Action of 26–27 April 1864

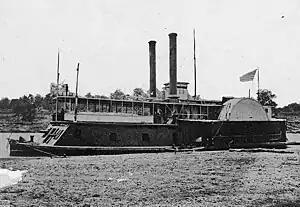
USS "Fort Hindman"

On April 27, the "Juliet" and "Fort Hindman", lashed together, tried to run past the battery. They were both hit repeatedly, disabled, and separated, but by good luck, the current carried them downstream past the battery without grounding. Meanwhile, the "Champion No. 5" was badly damaged and captured. The crew of the "Juliet" lost 15 killed and wounded while the "Fort Hindman" sustained 7 casualties. Also on April 27, Porter in the "Cricket" found the gunboat and the monitor downstream near Deloach's Bluff. The two vessels had engaged sections of Captain T. D. Nettles' Val Verde Texas Battery and Captain Thomas O. Benton's Louisiana Battery. The "Osage" escorted the crippled "Juliet" and "Fort Hindman" while the "Lexington" escorted the "Cricket" safely to Alexandria.